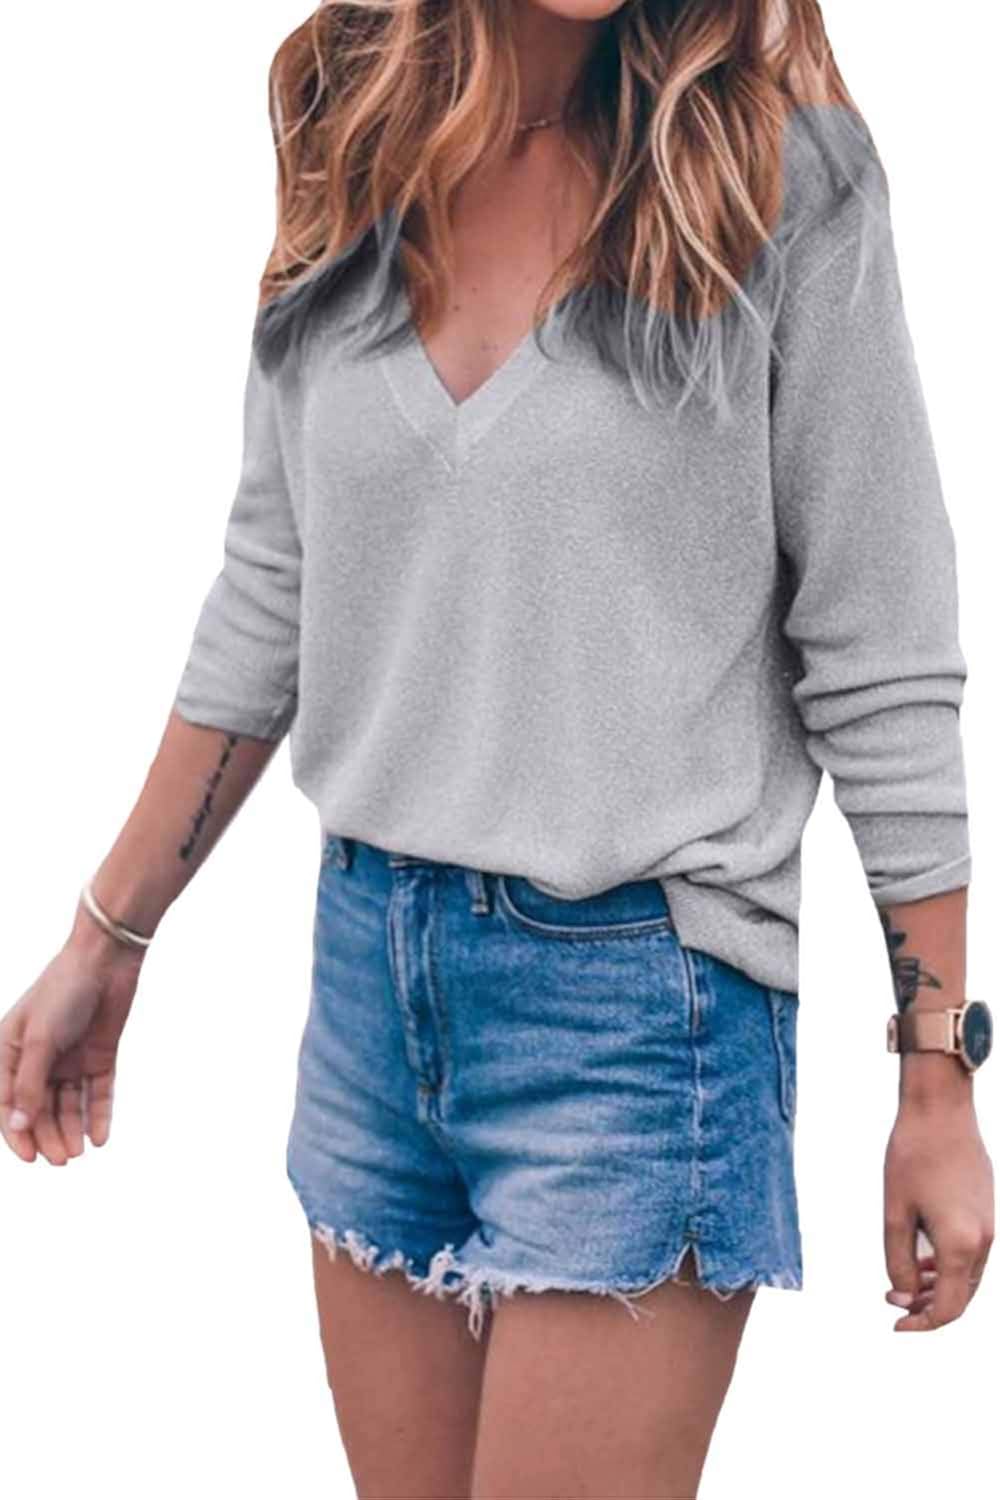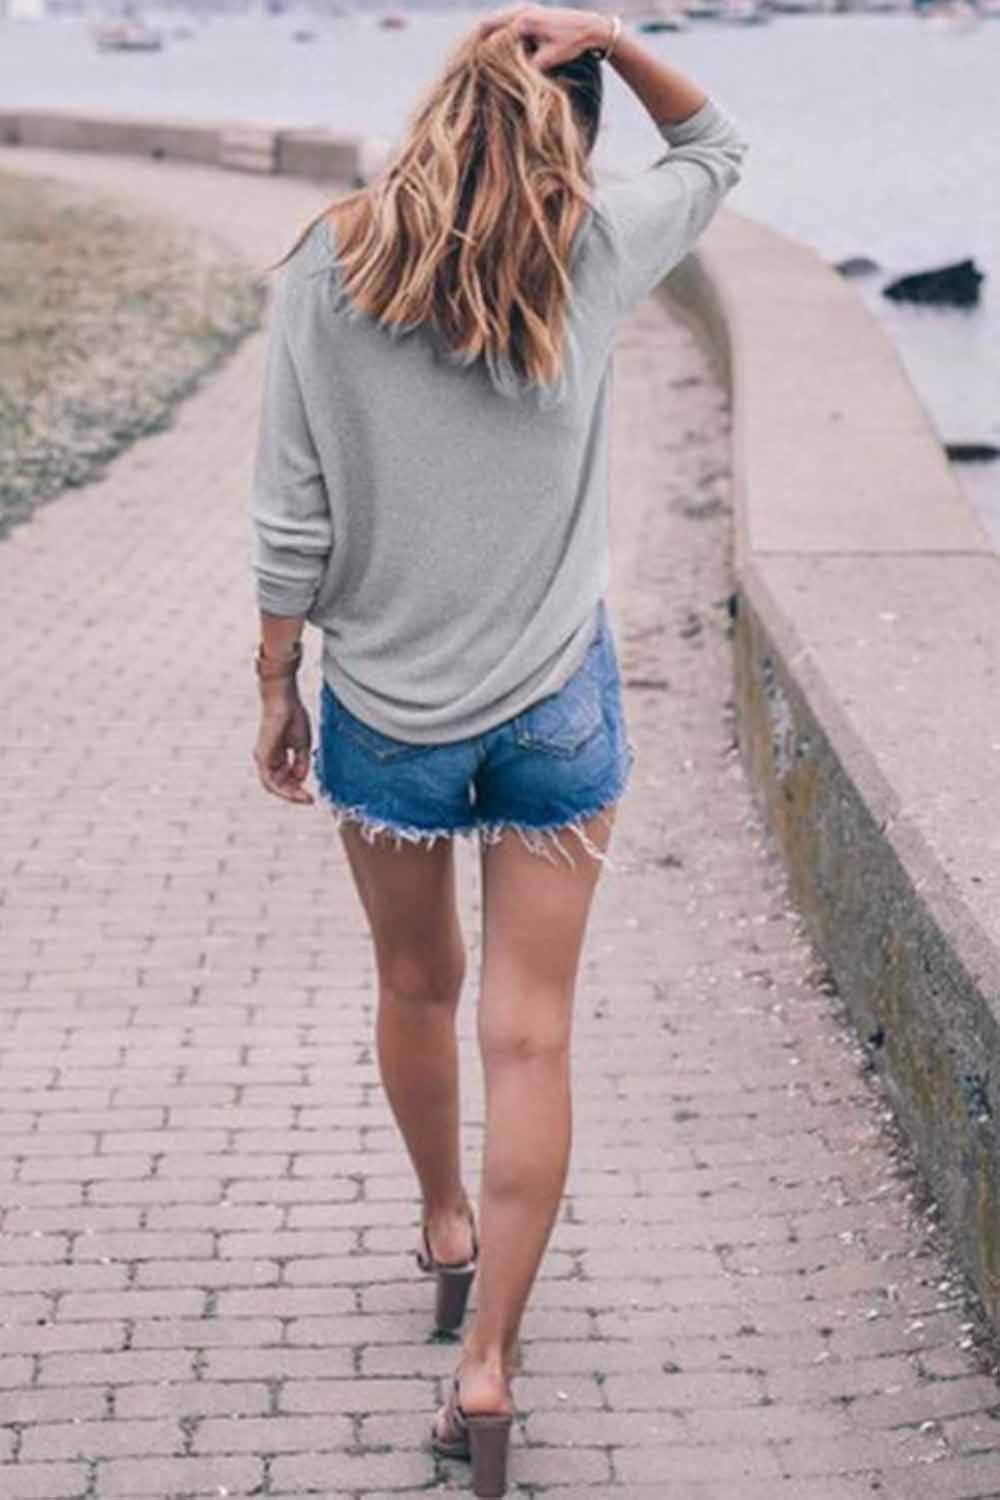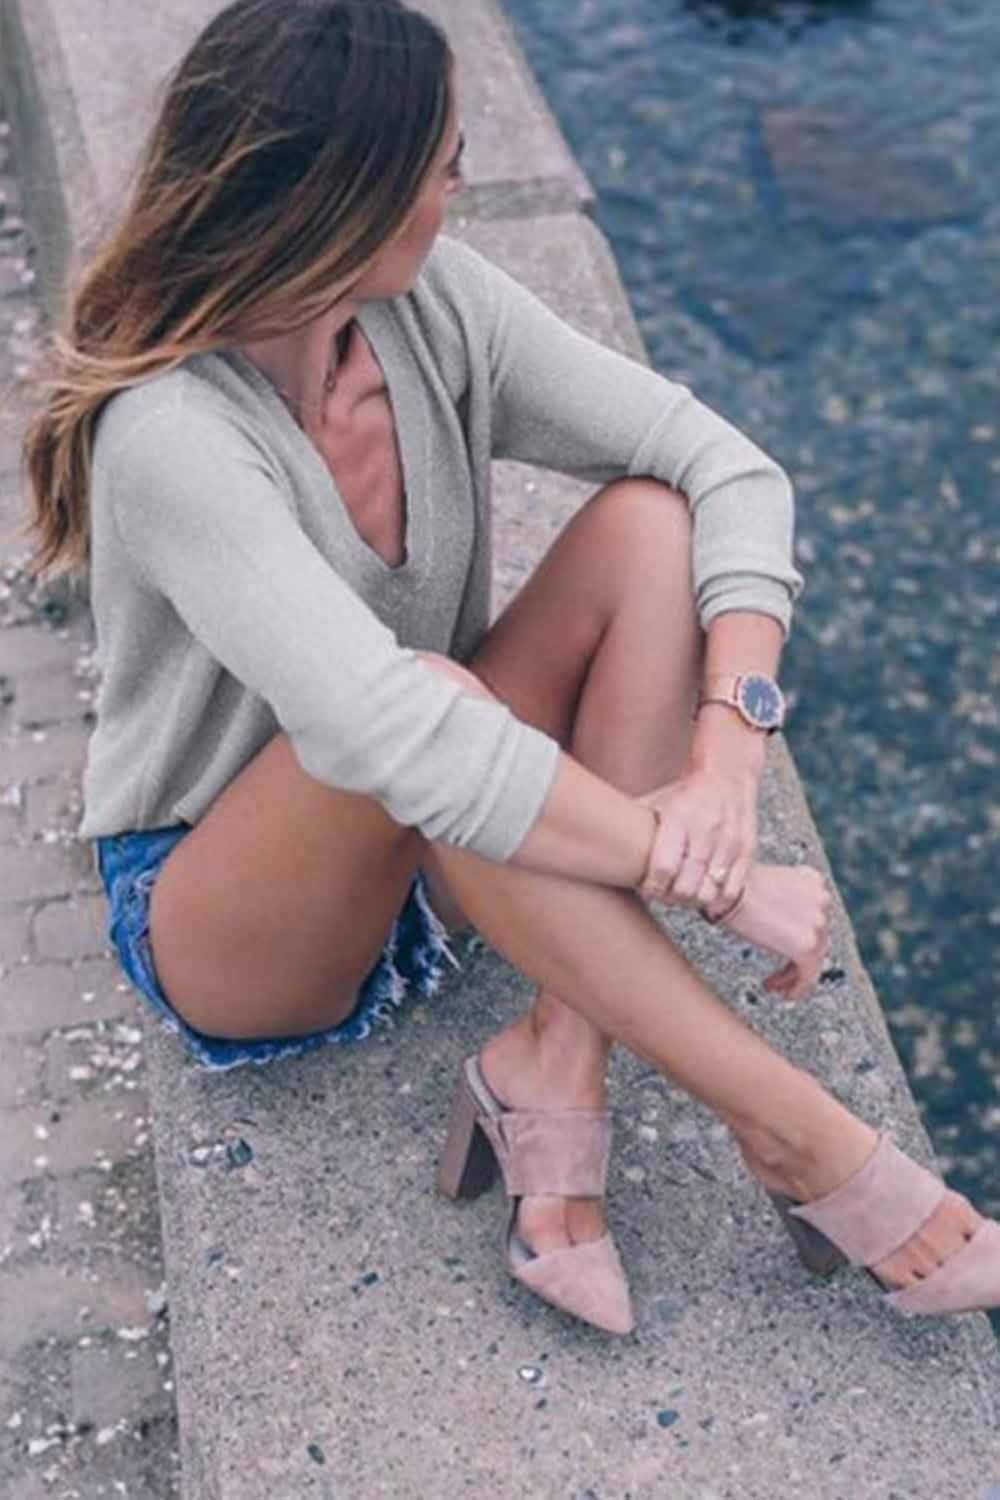
Women Pullover Sweaters Casual V Neck Knitted Tops Tshirt
Category: AMAZON FASHION
Product information: Material:30% CottonType:Regular fitPattern:SolidNeck Type:V-NeckSleeves:Long SleeveWeight:200gNote: Please check the detail scale of the product before you buy Size information: XS(tag S) :Bust:84cm/33.07",Length:57cm/22.44",Sleeve:49cm/19.29"S(tag M) :Bust:88cm/34.65",Length:58cm/22.83",Sleeve:50cm/19.69"M(tag L) :Bust:92cm/36.22",Length:59cm/23.23",Sleeve:51cm/20.08"L(tag XL) :Bust:96cm/37.80",Length:60cm/23.62",Sleeve:52cm/20.47" NOTE: 1:Color may little vary due to different display setting2:There can be 1-2cm differences by manual measurement3:Unit:cm, 1 inch=2.54 cm
Features: 30% Cotton | Size Choose: Please choose as you usual size, but this is the Asian size, so you usually will receive the bigger size one than your order size item | Occasion: wear to work,party,club wear,shopping,dating,daily,everyday,vacation,go out,casual,leisure,home,picnic,hiking,spring,autumn | casual style, you can match for the denim shorts/bell bottom pants/pleated skirts/leggings as your wish.